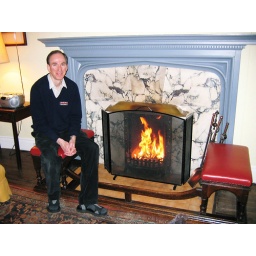
Fireplace in sitting room has seats each side but it gets a bit too toasty on these.